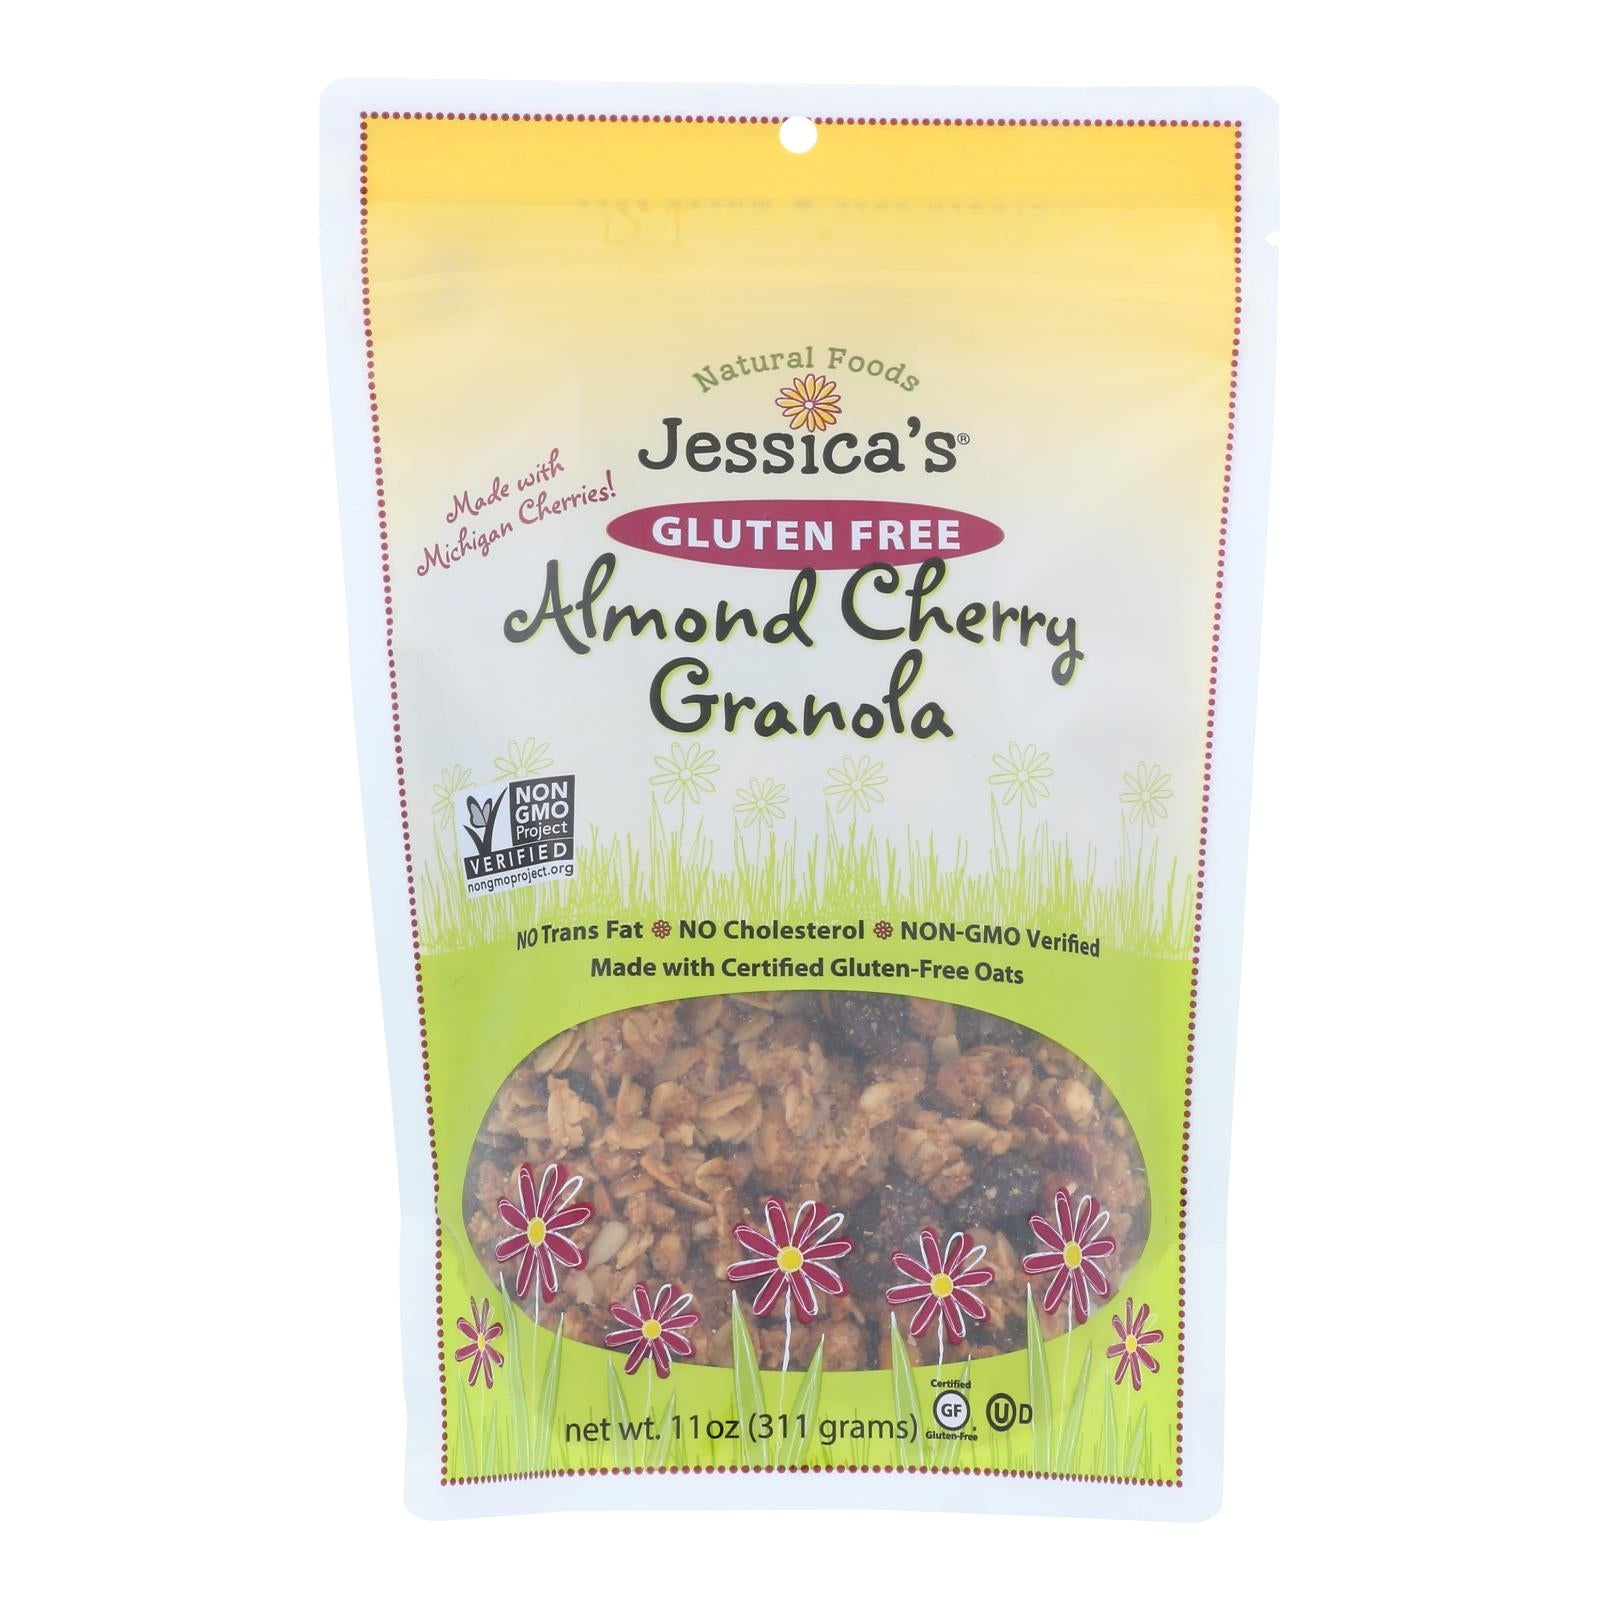
Jessica's Gluten-Free Almond Cherry Granola, 12 x 11 Oz. Packs
Wholesome & Delicious: Gluten-Free Granola for a Balanced Start Key Features & Benefits: Certified Gluten-Free: Enjoy a nutritious breakfast or snack without compromising taste. Rich in Dietary Fiber: Supports a healthy digestive system and promotes fullness. Aromatic Almond Flavor: Delight in the tantalizing aroma and nutty crunch of premium almonds. Sweet Cherry Accents: Indulge in a burst of natural sweetness with dried cherries. 12 Convenient Packs: Stock up and savor the goodness with 12 individual 11 oz. packs. Additional Information: Non-GMO: Experience peace of mind knowing your granola is free from genetically modified ingredients. Kosher Certified: Adheres to strict dietary guidelines for a wide range of consumers. Kickstart your mornings or satisfy your midday cravings with Jessica's Gluten-Free Almond Cherry Granola. Its exceptional taste and nutritional value make it an ideal choice for the health-conscious and those with gluten sensitivities. Order your 12-pack today and elevate your daily routine with a delectable and wholesome treat.
Brand: Cozy Farm
Category: Food, Beverages & Tobacco > Food Items > Grains, Rice & Cereal > Cereal & Granola